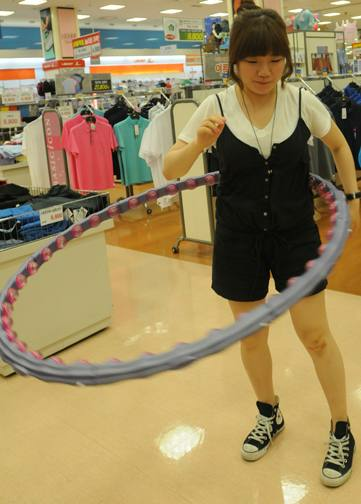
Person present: Yes